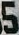
Number: 5